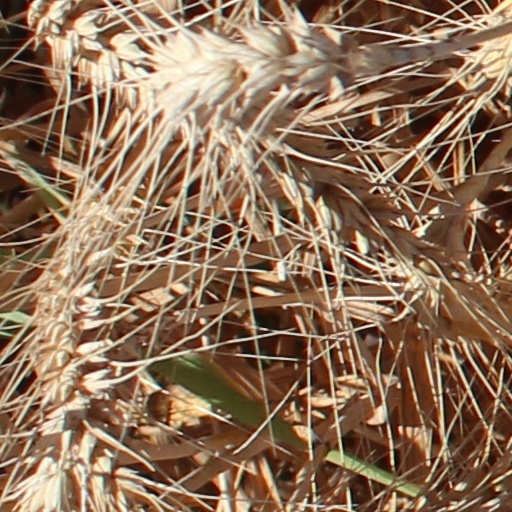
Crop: wheat